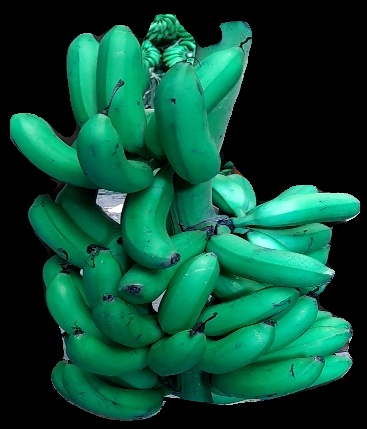
Variety: rasbale
Grade: grade1